Fort Pikit

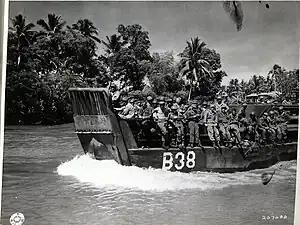
US landing craft carrying 24th Infantry Division troops up Mindanao River for Fort Pikit attack, April 1945

Fort Pikit was built in 1893 by the Spanish at the time the Spanish colonial government was actively launching a campaign against the Moro in Mindanao. When the United States took over the administration of the Philippines from Spain, the American colonial government gained control of the fort in 1902 and used it their own campaign in Mindanao. Still within the American colonial period, the Philippine Constabulary assumed control of the fort. During the Japanese occupation of the Philippines of World War II the fort was seized by Imperial Japanese forces. The Allied forces regained control of the fort as part of their Eastern Mindanao campaign.